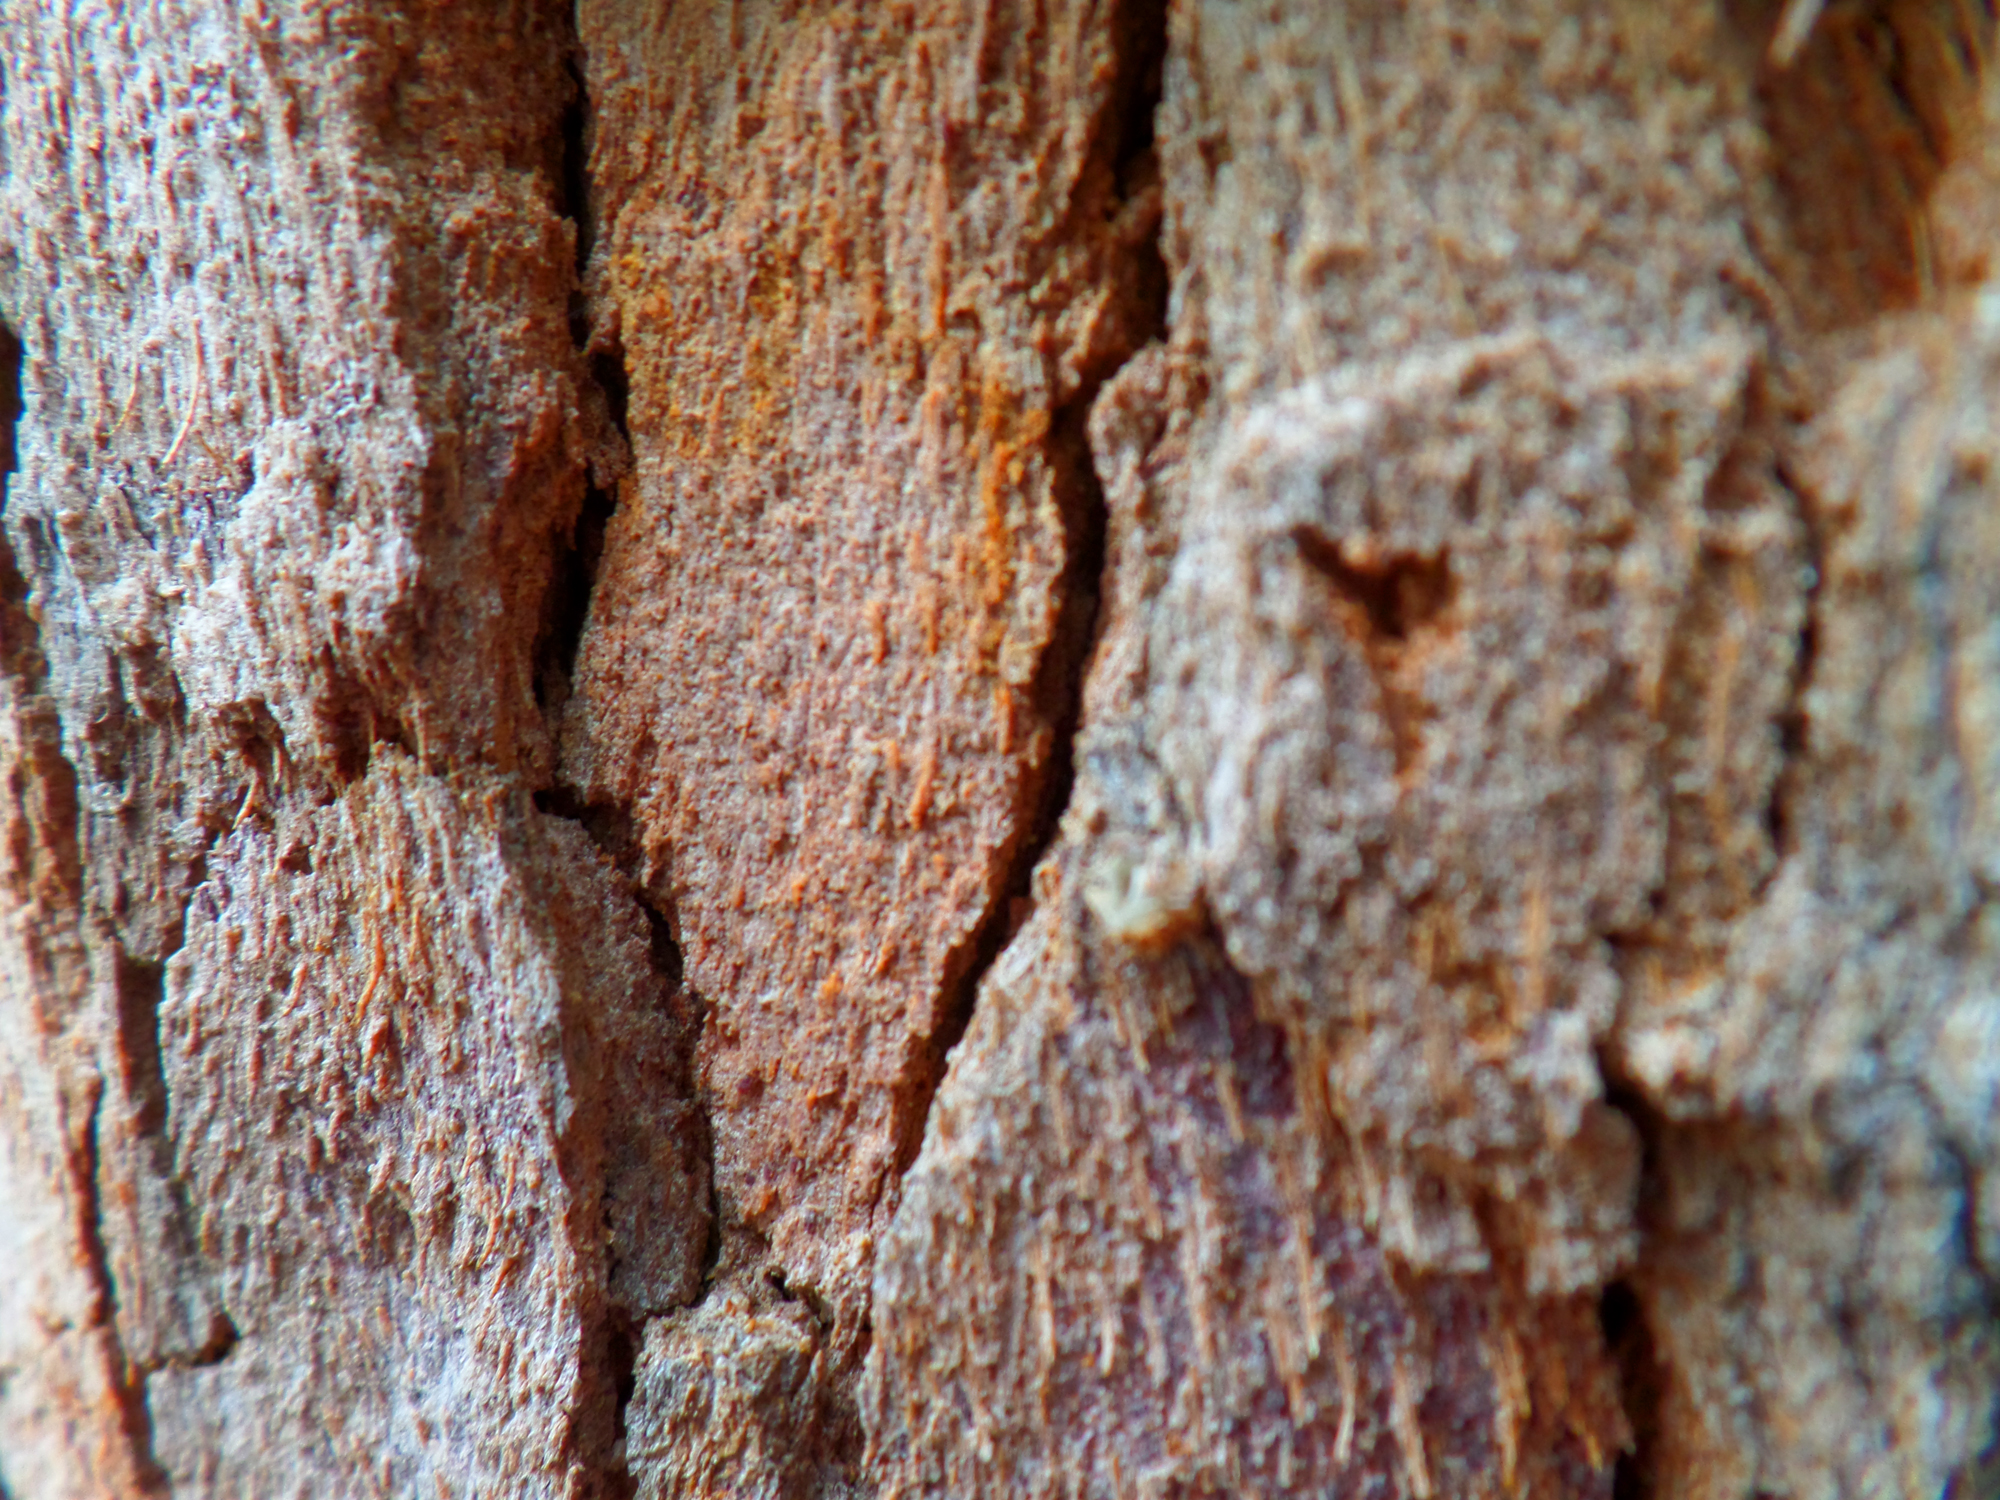
tree, branch, plant, wood, texture, leaf, lake, trunk, soil, close up, australia, nsw, burrill, geology, macro photography, plant stem, woody plant, land plant